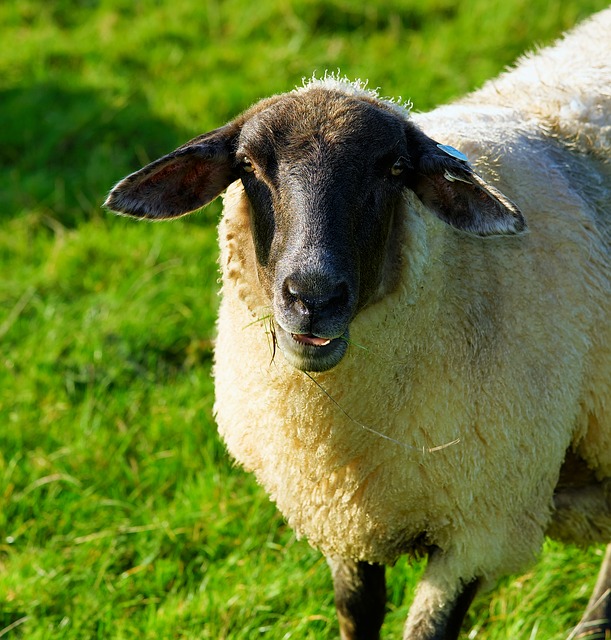
Label: pecora